Washing machine

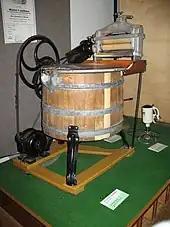
A 1923 electric Miele washing machine with a built-in mangle for drying

An early example of washing by machine is the practice of fulling. In a fulling mill, the cloth was beaten with wooden hammers, known as fulling stocks or fulling hammers.